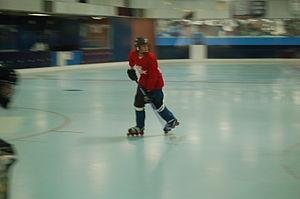
Le roller, ou patin à roulettes, est une activité ou un sport qui comporte un nombre grandissant de disciplines.